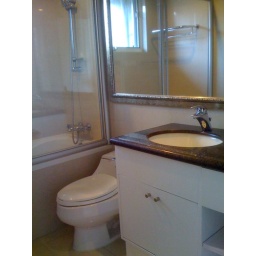
A small sink with a cabinet and a toilet is positioned right beside it, a mirror covers the two.